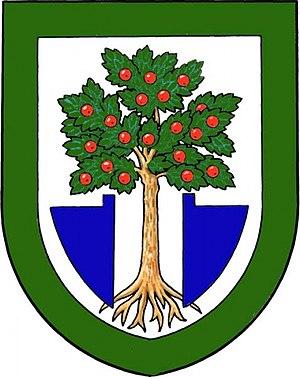
Klopina est une commune du district de Šumperk, dans la région d'Olomouc, en République tchèque. Sa population s'élevait à 607 habitants en 2018.